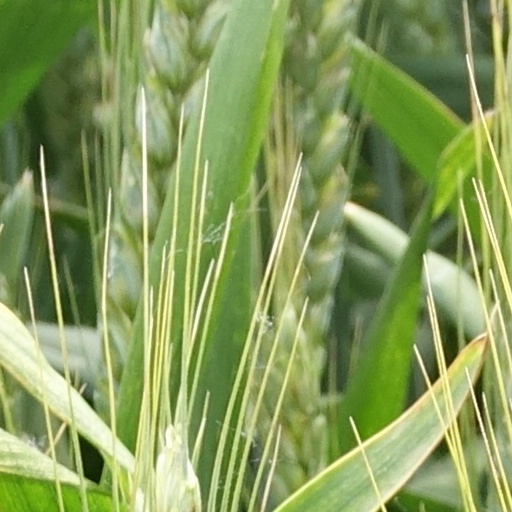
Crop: wheat